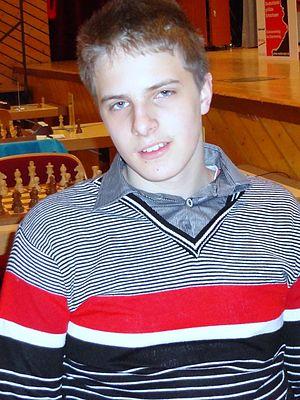
Richárd Rapport, né le 25 mars 1996 à Szombathely, est un joueur d'échecs hongrois, grand maître international depuis mars 2010 ; ce qui en fit le plus jeune grand maître international cette année-là.